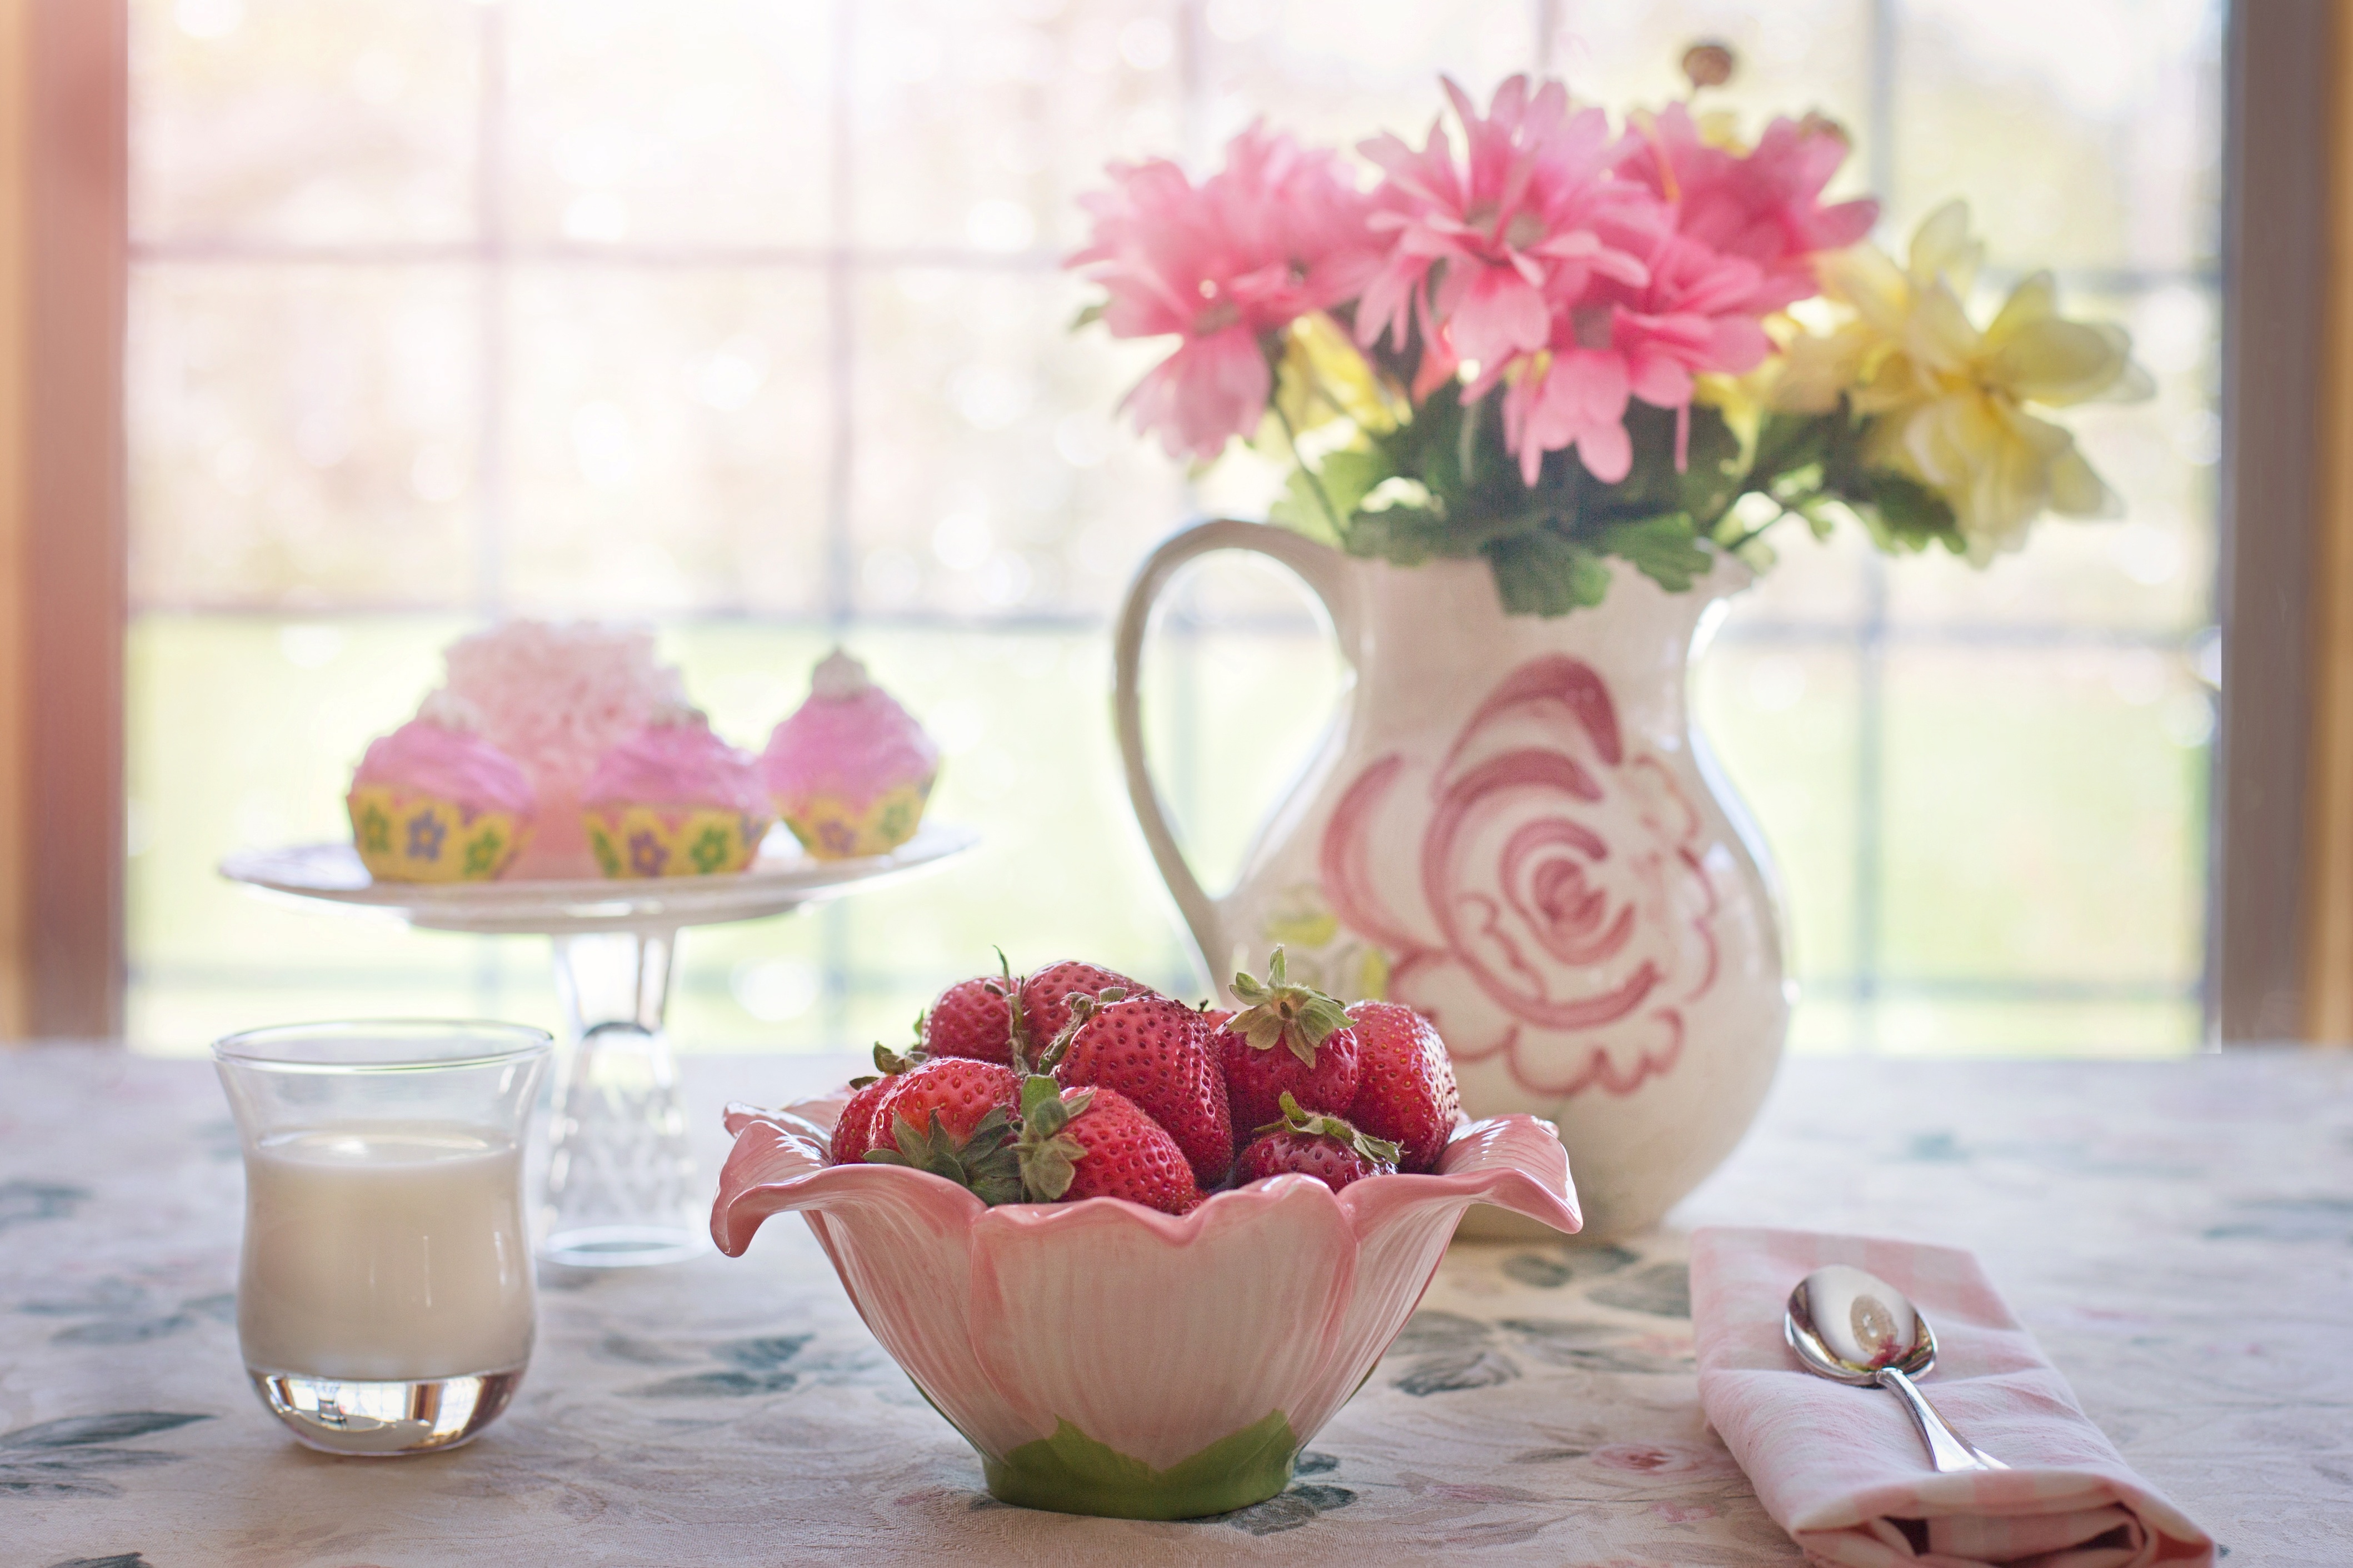
fruit, flower, petal, summer, meal, pink, breakfast, lighting, cream, still life, painting, floristry, floral design, centrepiece, strawberries in bowl, flower arranging